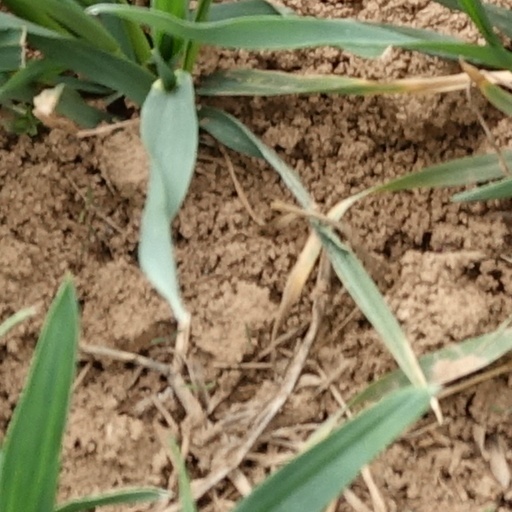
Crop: wheat